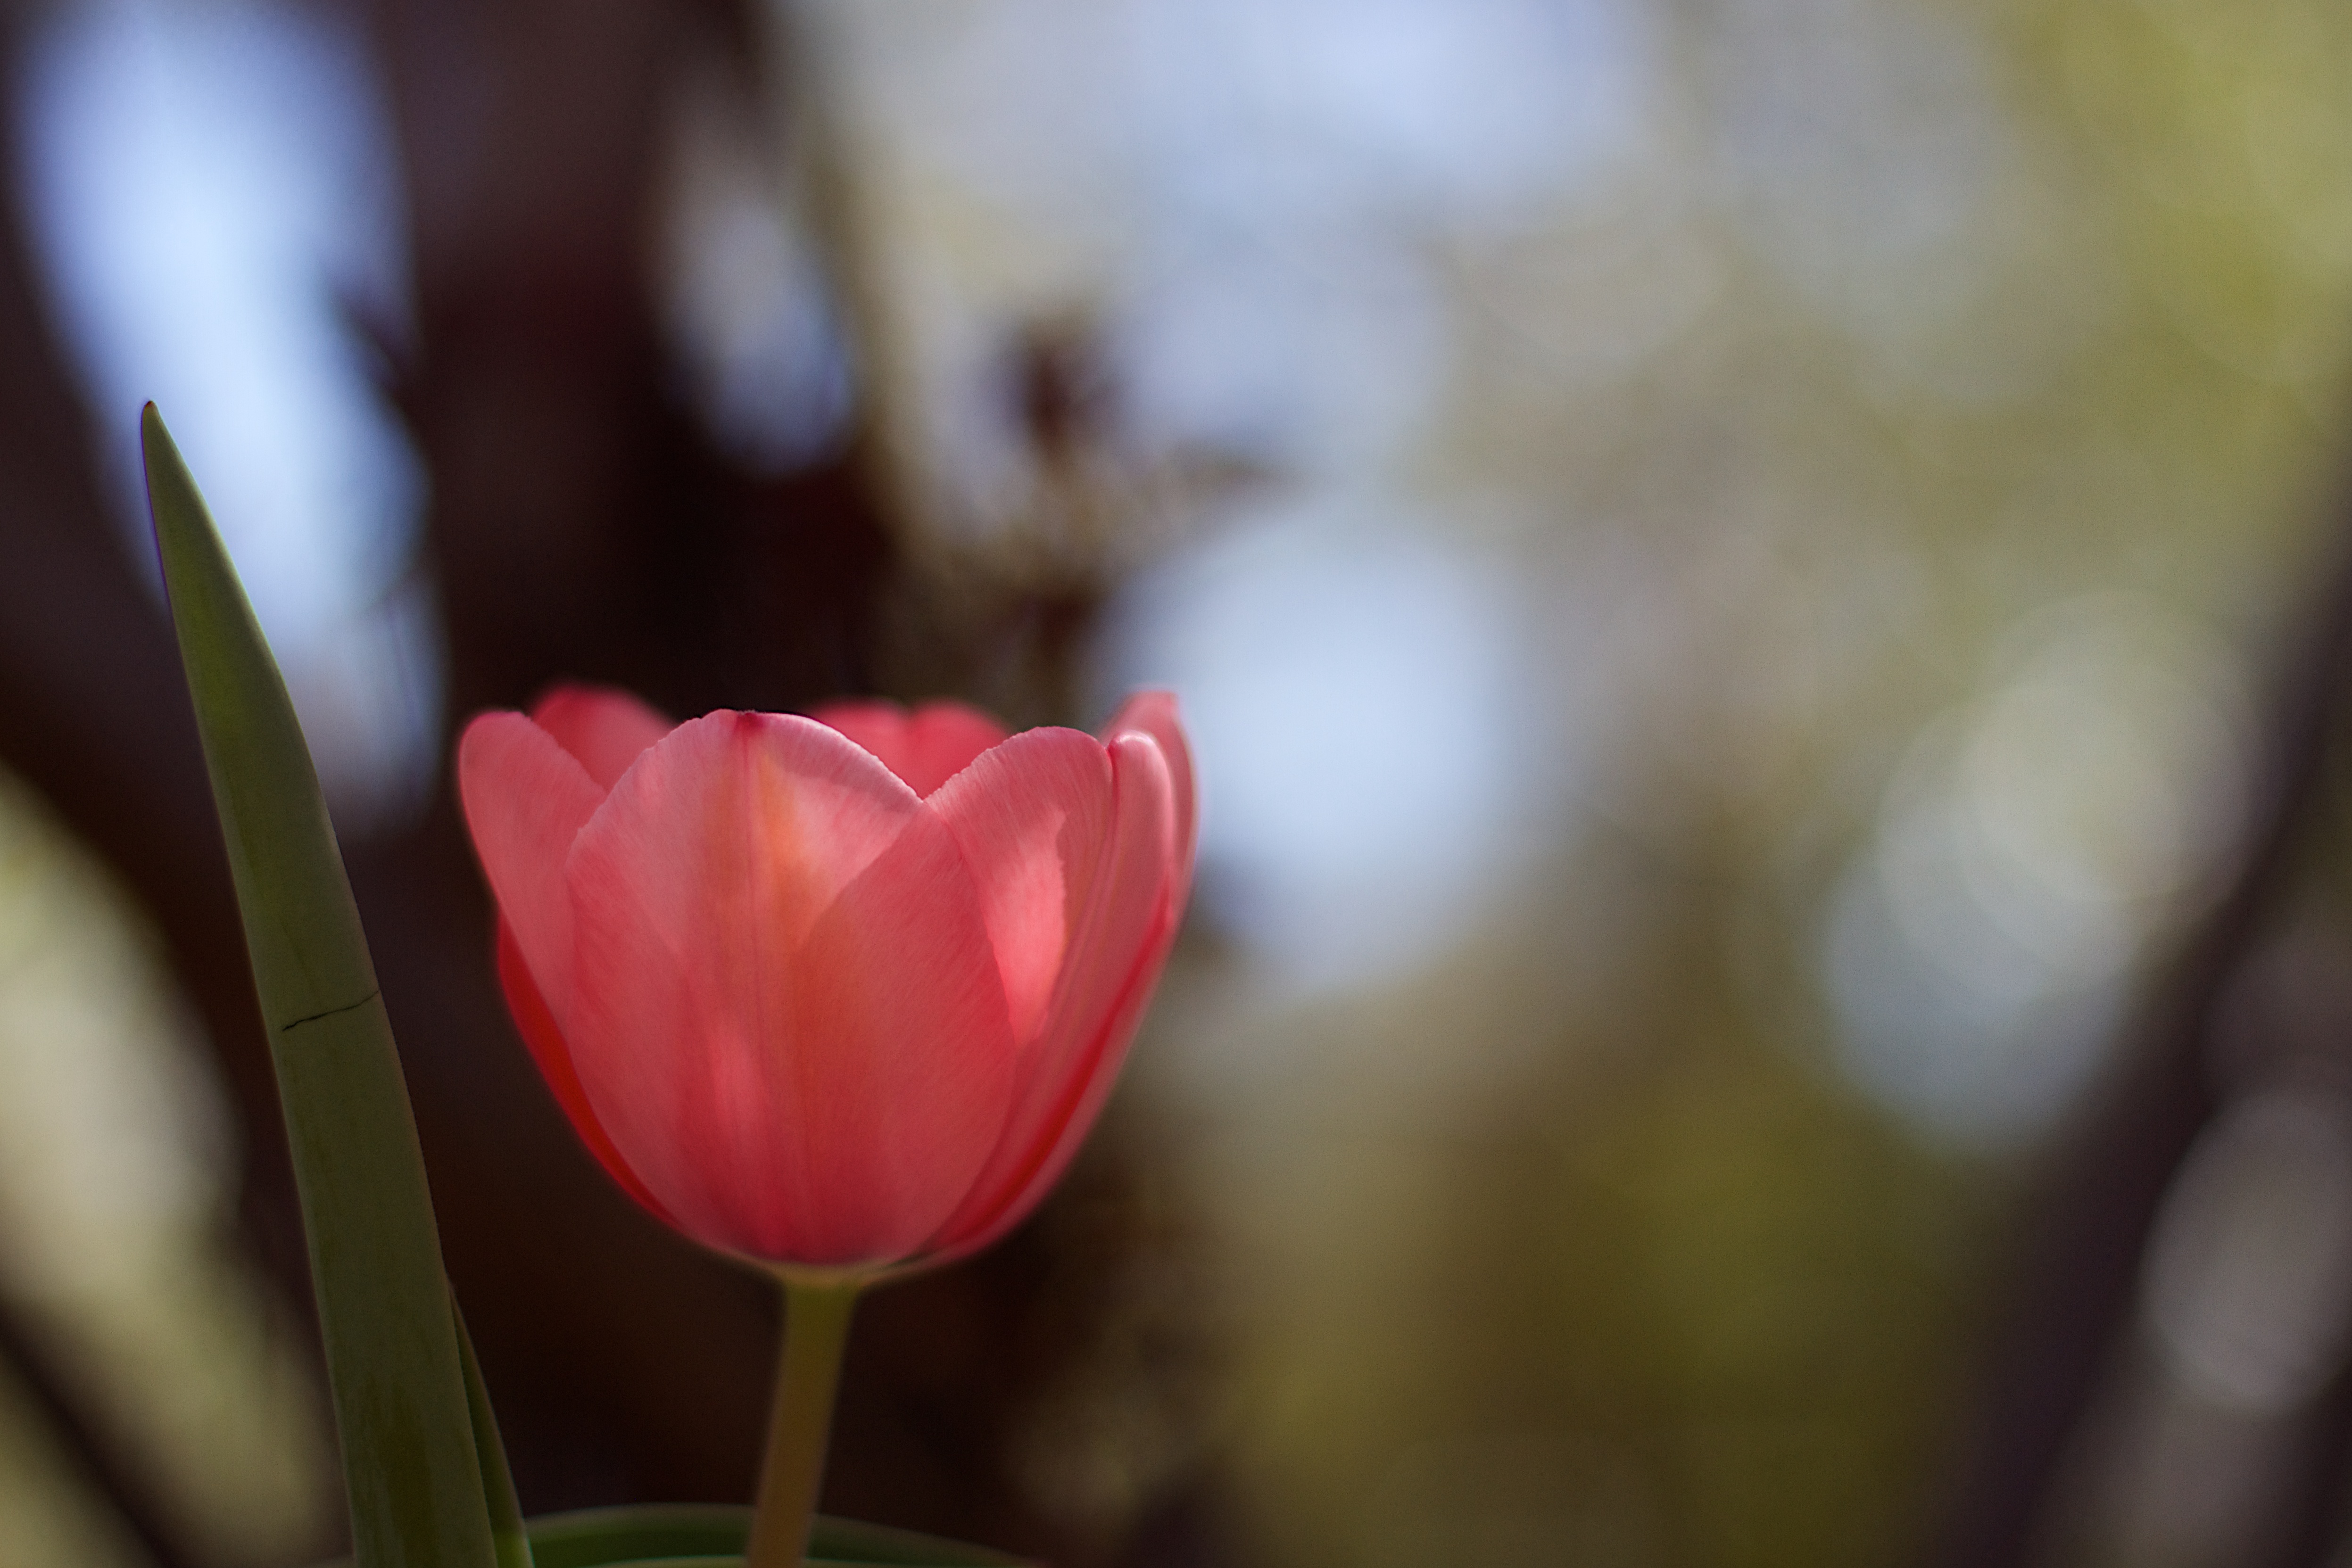
blossom, plant, photography, flower, petal, tulip, red, flora, close up, macro photography, flowering plant, plant stem, land plant